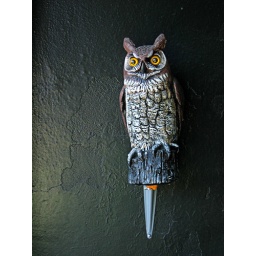
These owls are stationed around the building to prevent birds from shitting on it.